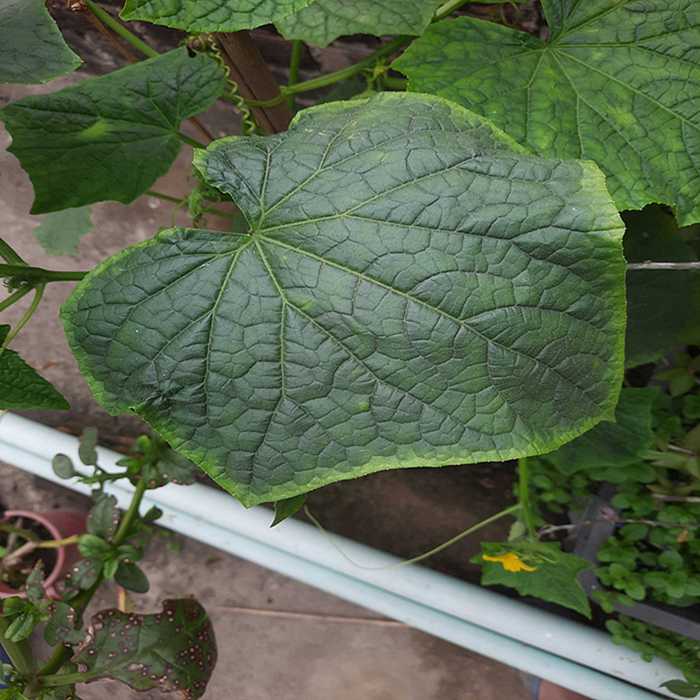
Plant: Cucumber
Label: Fresh leaf